Paula Sémer

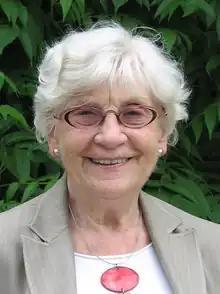

Paula Sémer (9 April 1925 – 1 June 2021) was a Belgian actress and politician. A member of Socialistische Partij, she served in the Senate of Belgium from 1995 to 1999. She worked for the and VRT.